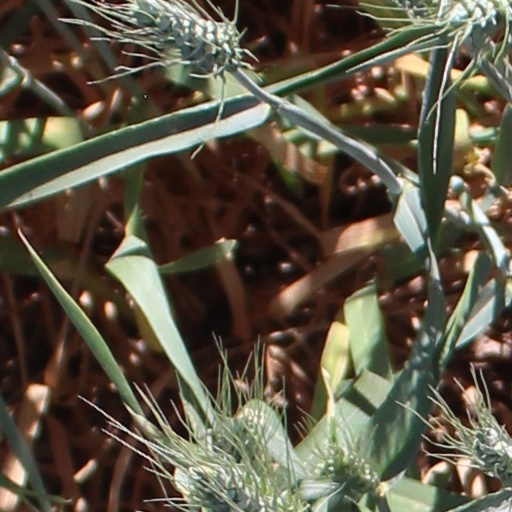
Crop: wheat